D.C. sniper attacks

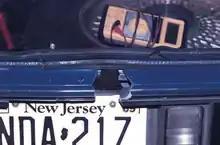
A hole was cut at the rear of the blue 1990 Chevrolet Caprice driven by Muhammad and Malvo, as a firing port to be used during their attacks. This allowed them to remain hidden and escape the scene following their attacks.

At 5:20p.m. on Wednesday, October 2, 2002, a shot was fired through the window of a Michaels craft store in Aspen Hill, Maryland. The bullet narrowly missed Ann Chapman, a cashier at the store. Since no one was injured, the shot was assumed to be random, and no serious alarms were raised. However, approximately one hour later, at 6:30p.m., James Martin, a 55-year-old program analyst at NOAA, was shot and killed at 2201 Randolph Road, in the parking lot of a Shoppers Food Warehouse grocery store located in Wheaton.